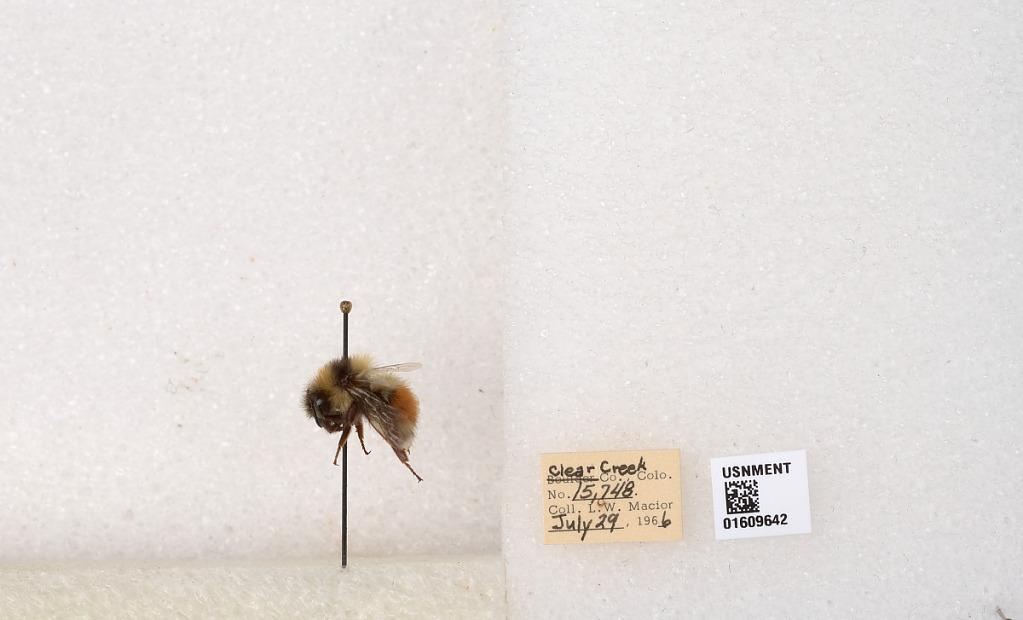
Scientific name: Bombus (Pyrobombus) sylvicola Kirby
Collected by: L. Macior
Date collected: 1966-7-29
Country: United States
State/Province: Colorado
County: Clear Creek
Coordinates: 39.6856, -105.645